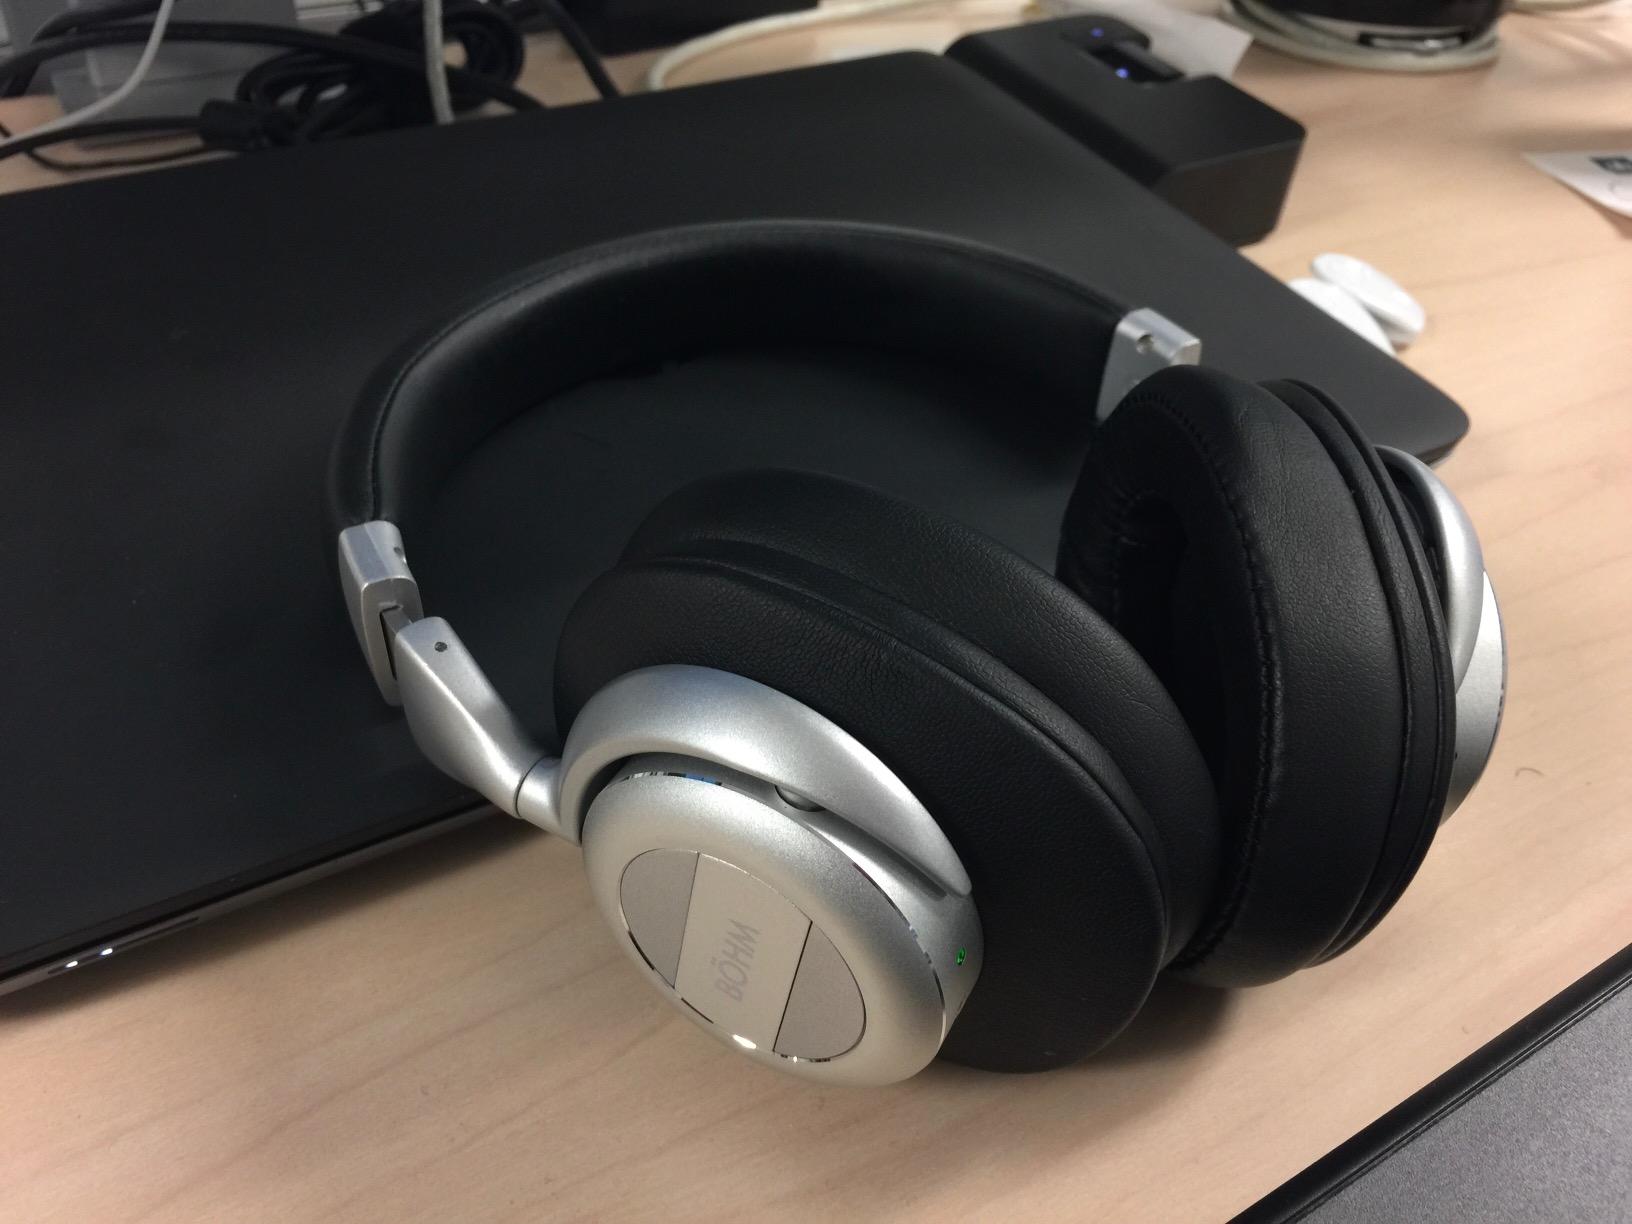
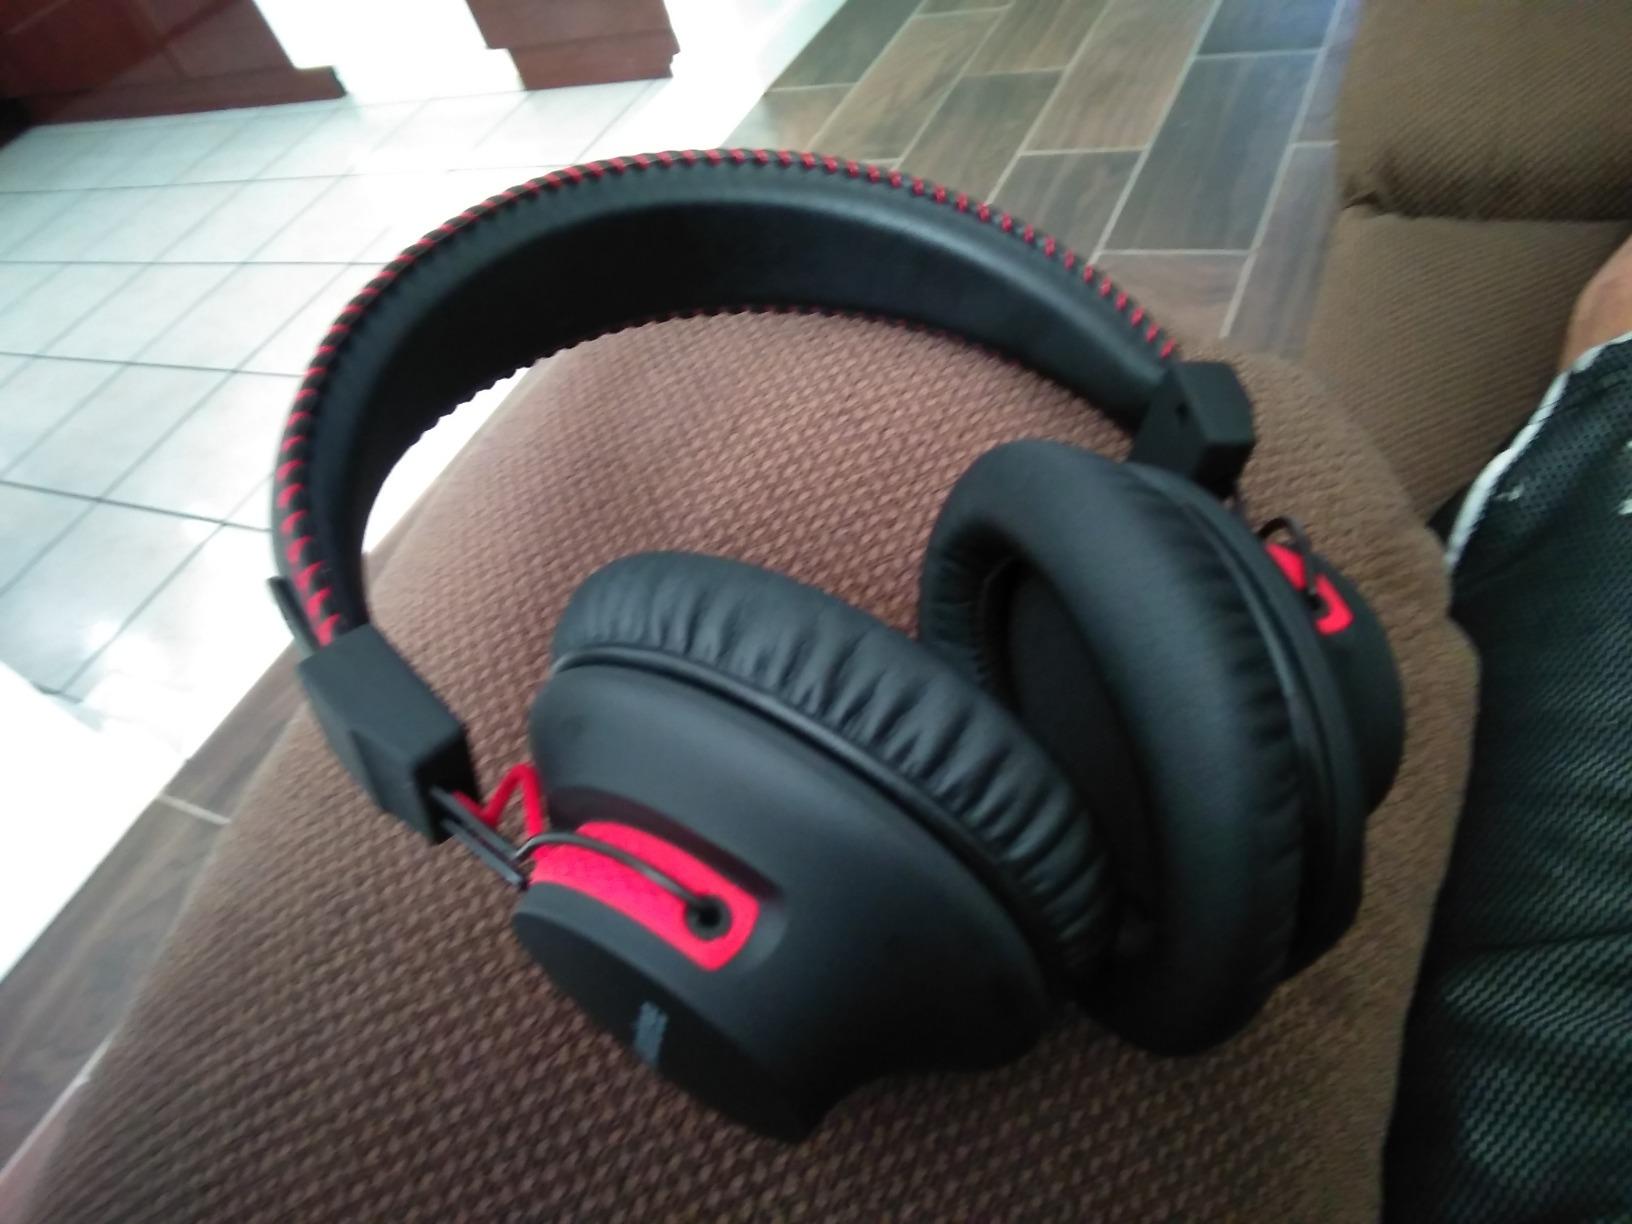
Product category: headphones
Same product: no